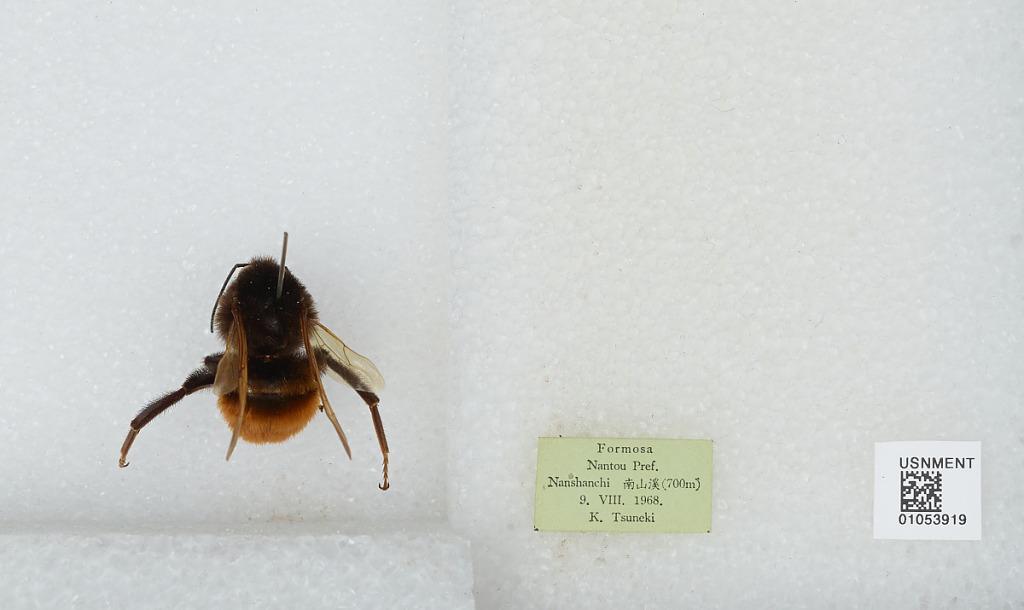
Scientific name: Bombus sp.
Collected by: K. Tsuneki
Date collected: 1968-8-9
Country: Taiwan
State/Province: Taiwan
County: Nantou
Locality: Nanshanchi